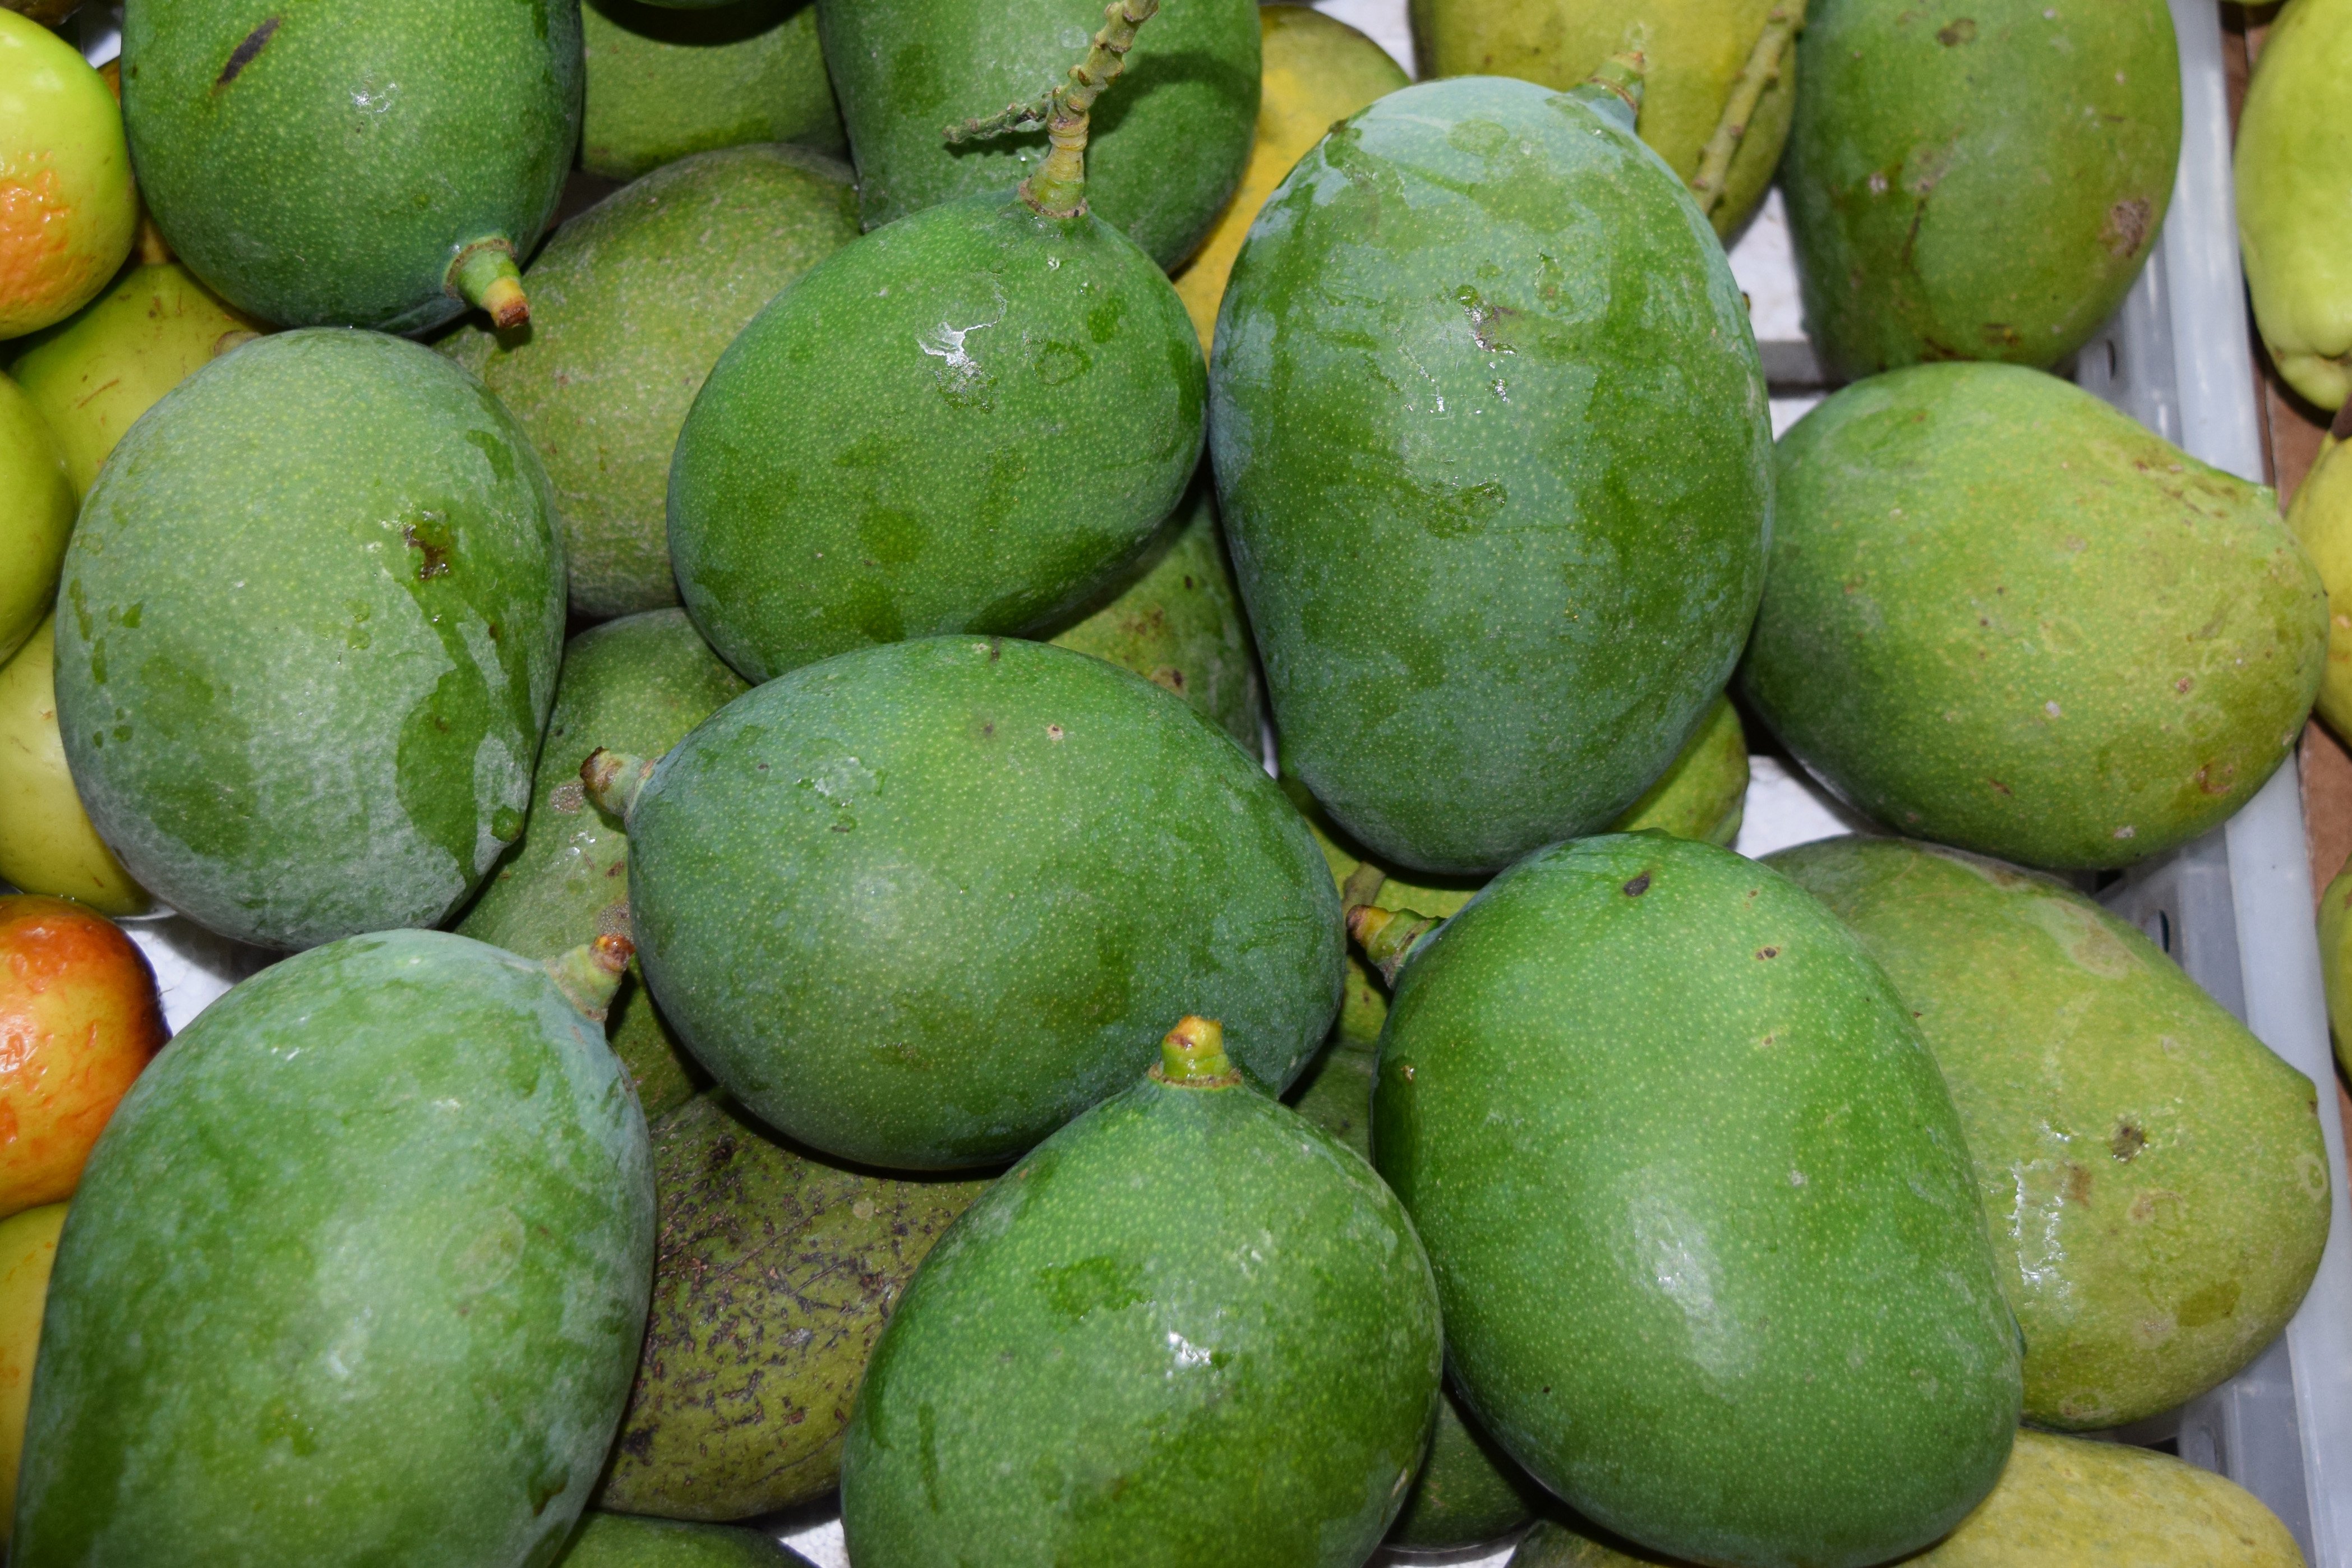
Label: Mango